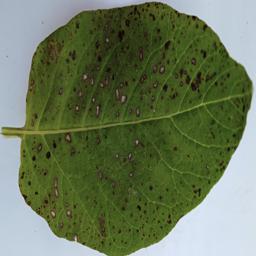
Etiqueta: Tizon_Temprano